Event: Nepal Earthquake
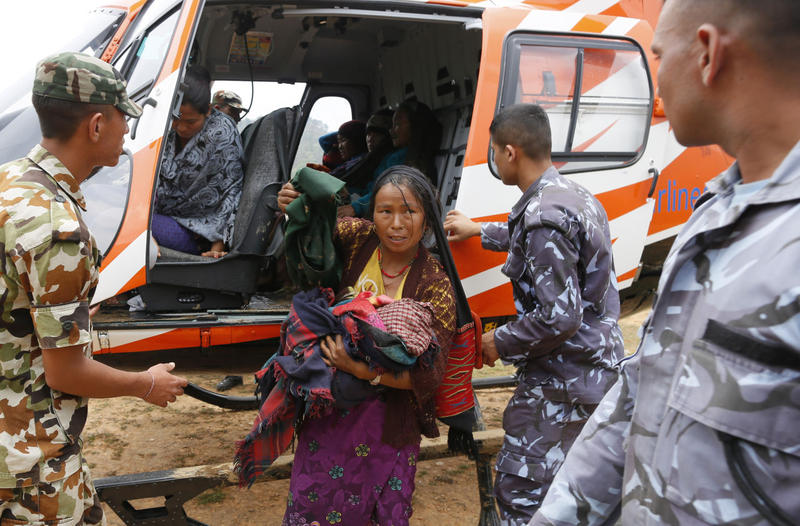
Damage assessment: no_damage